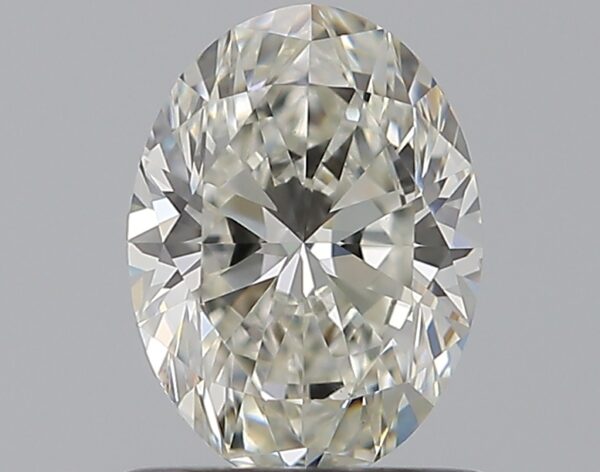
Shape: oval
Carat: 0.81
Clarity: VS2
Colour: I
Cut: EX
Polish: EX
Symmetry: VG
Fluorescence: N
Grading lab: GIA
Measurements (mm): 7.06 x 5.23 x 3.33